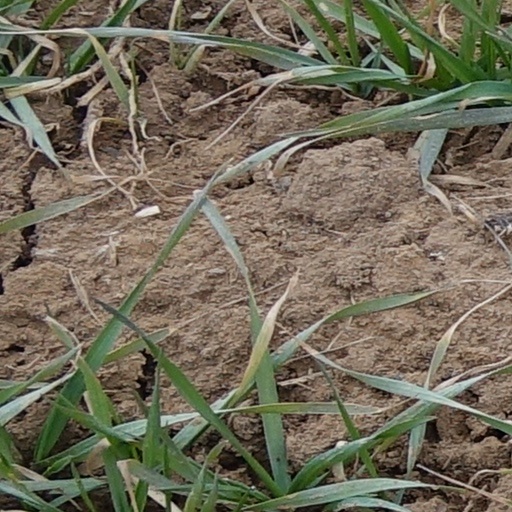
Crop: wheat